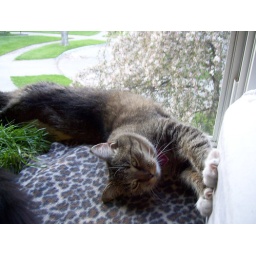
Kitties had to stay inside, so we planted a box of grass by the window.